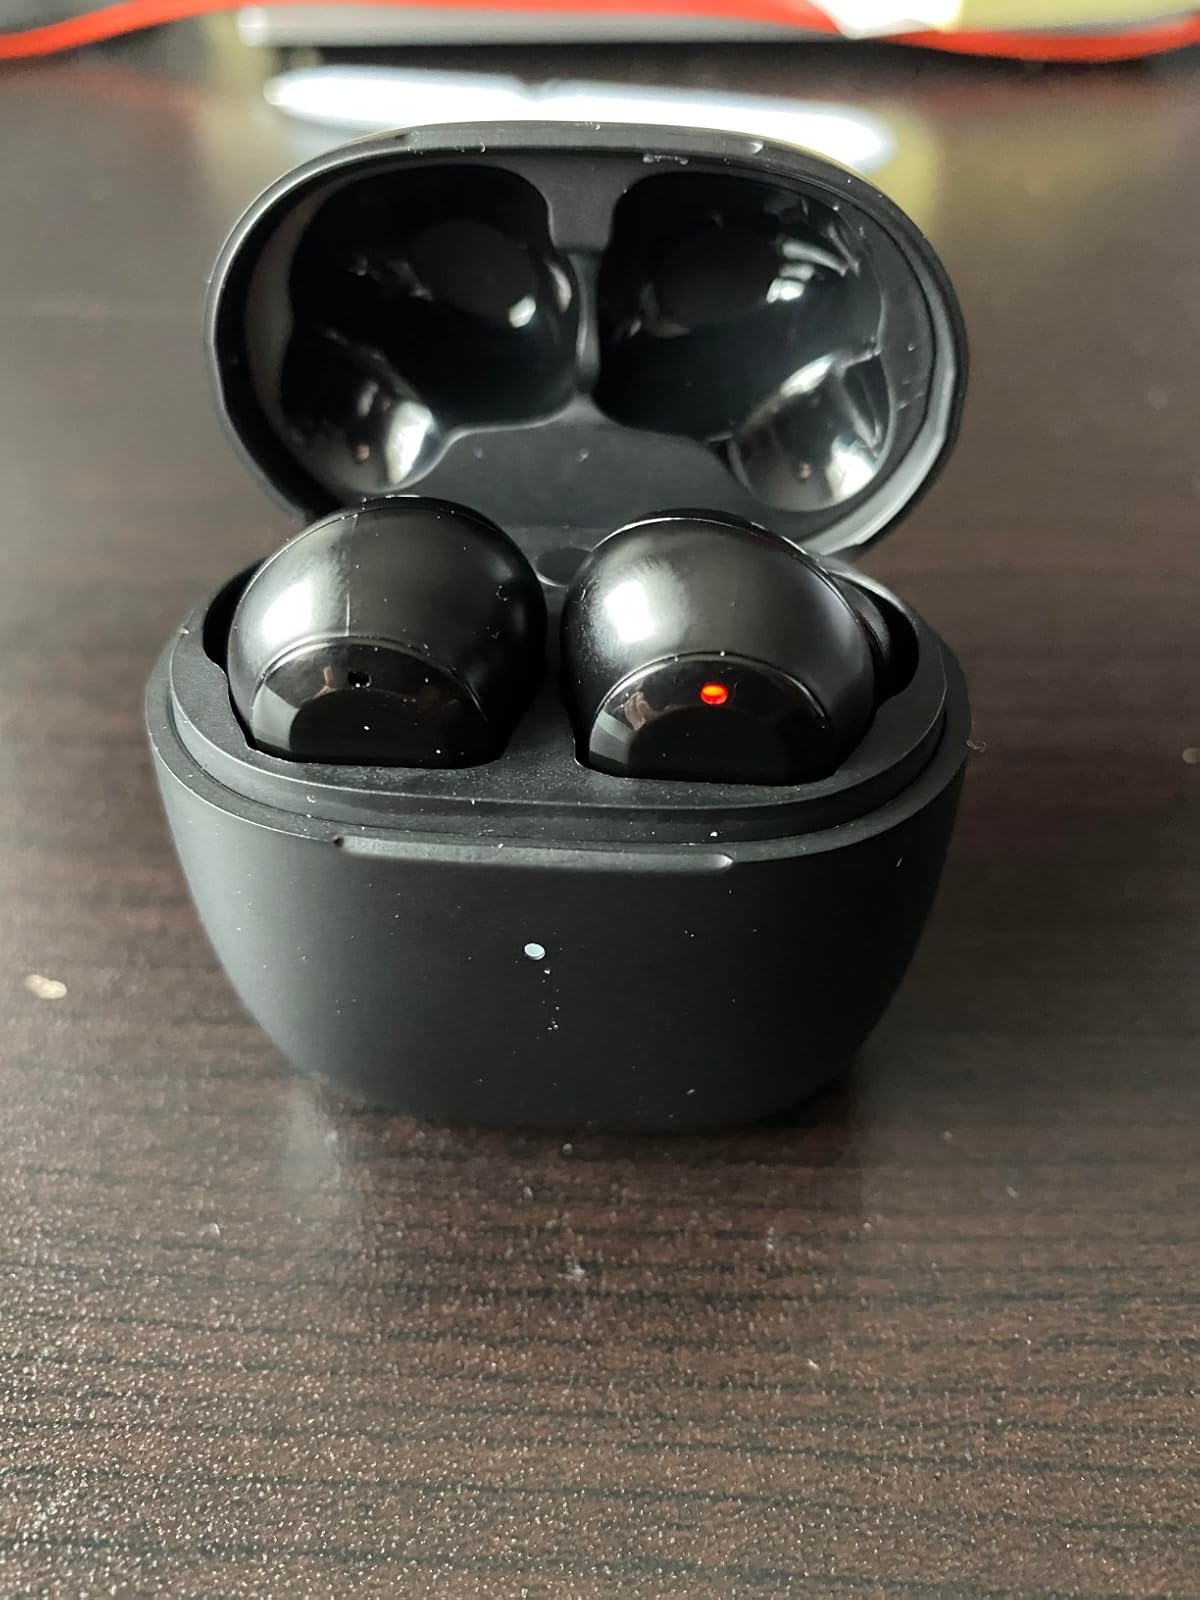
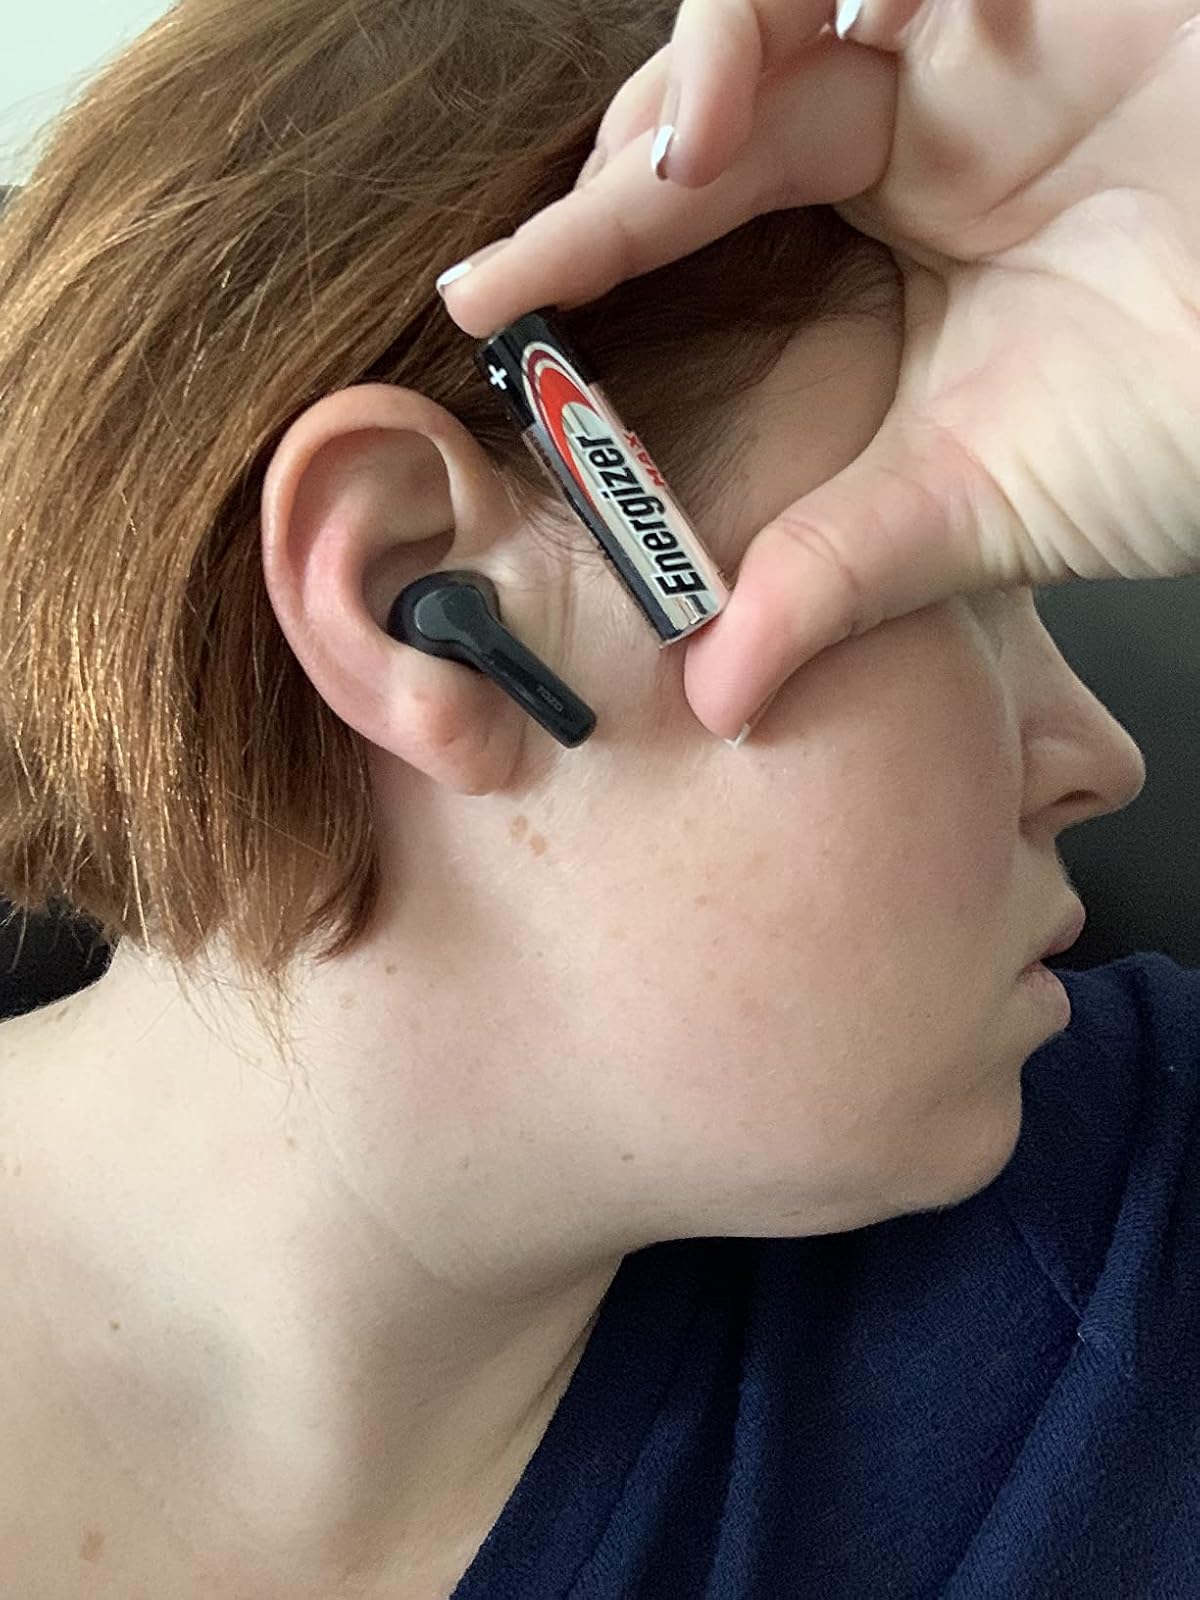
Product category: earbuds
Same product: no